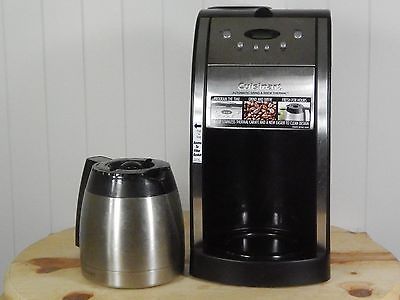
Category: coffee maker